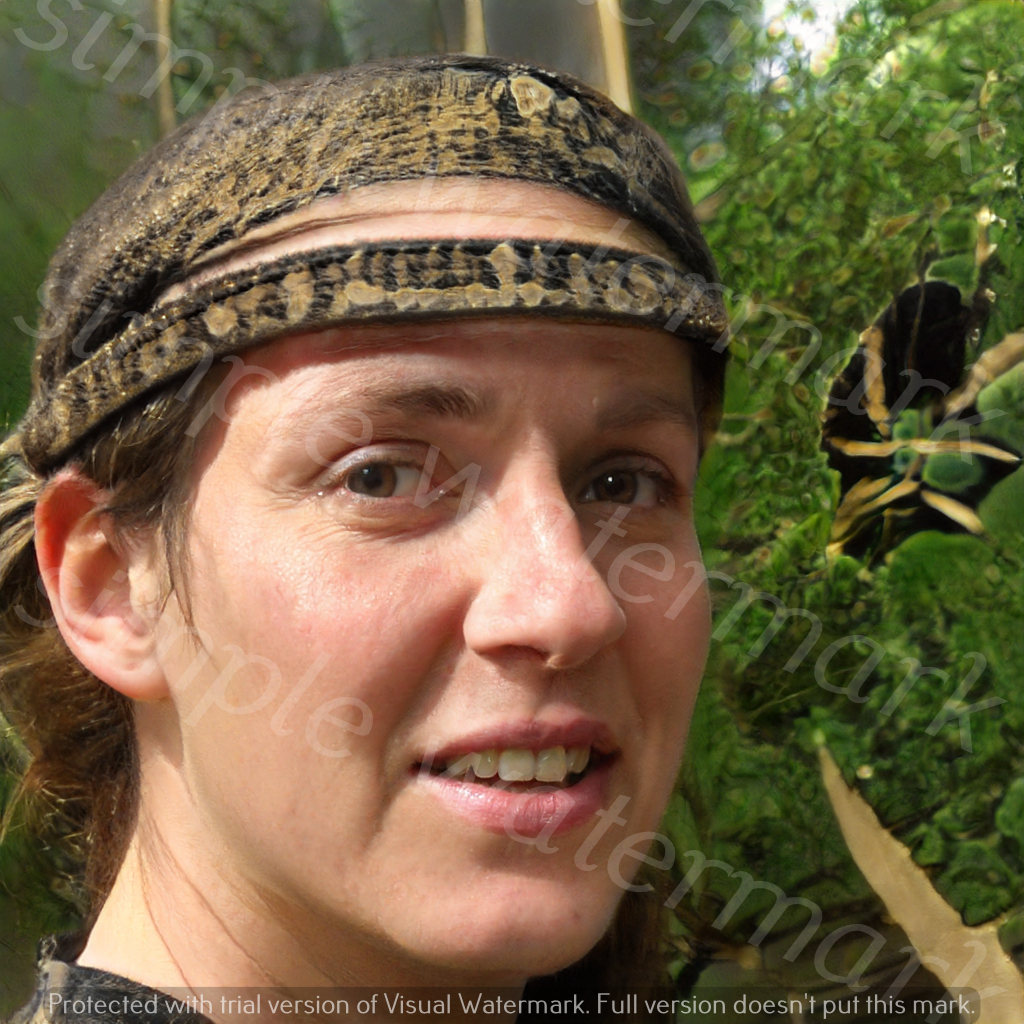
Label: Watermark